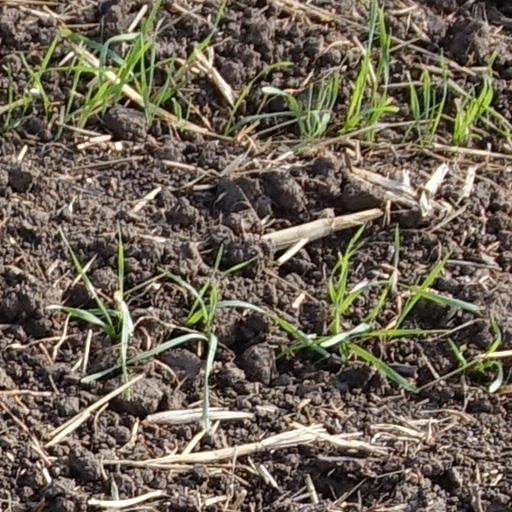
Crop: wheat